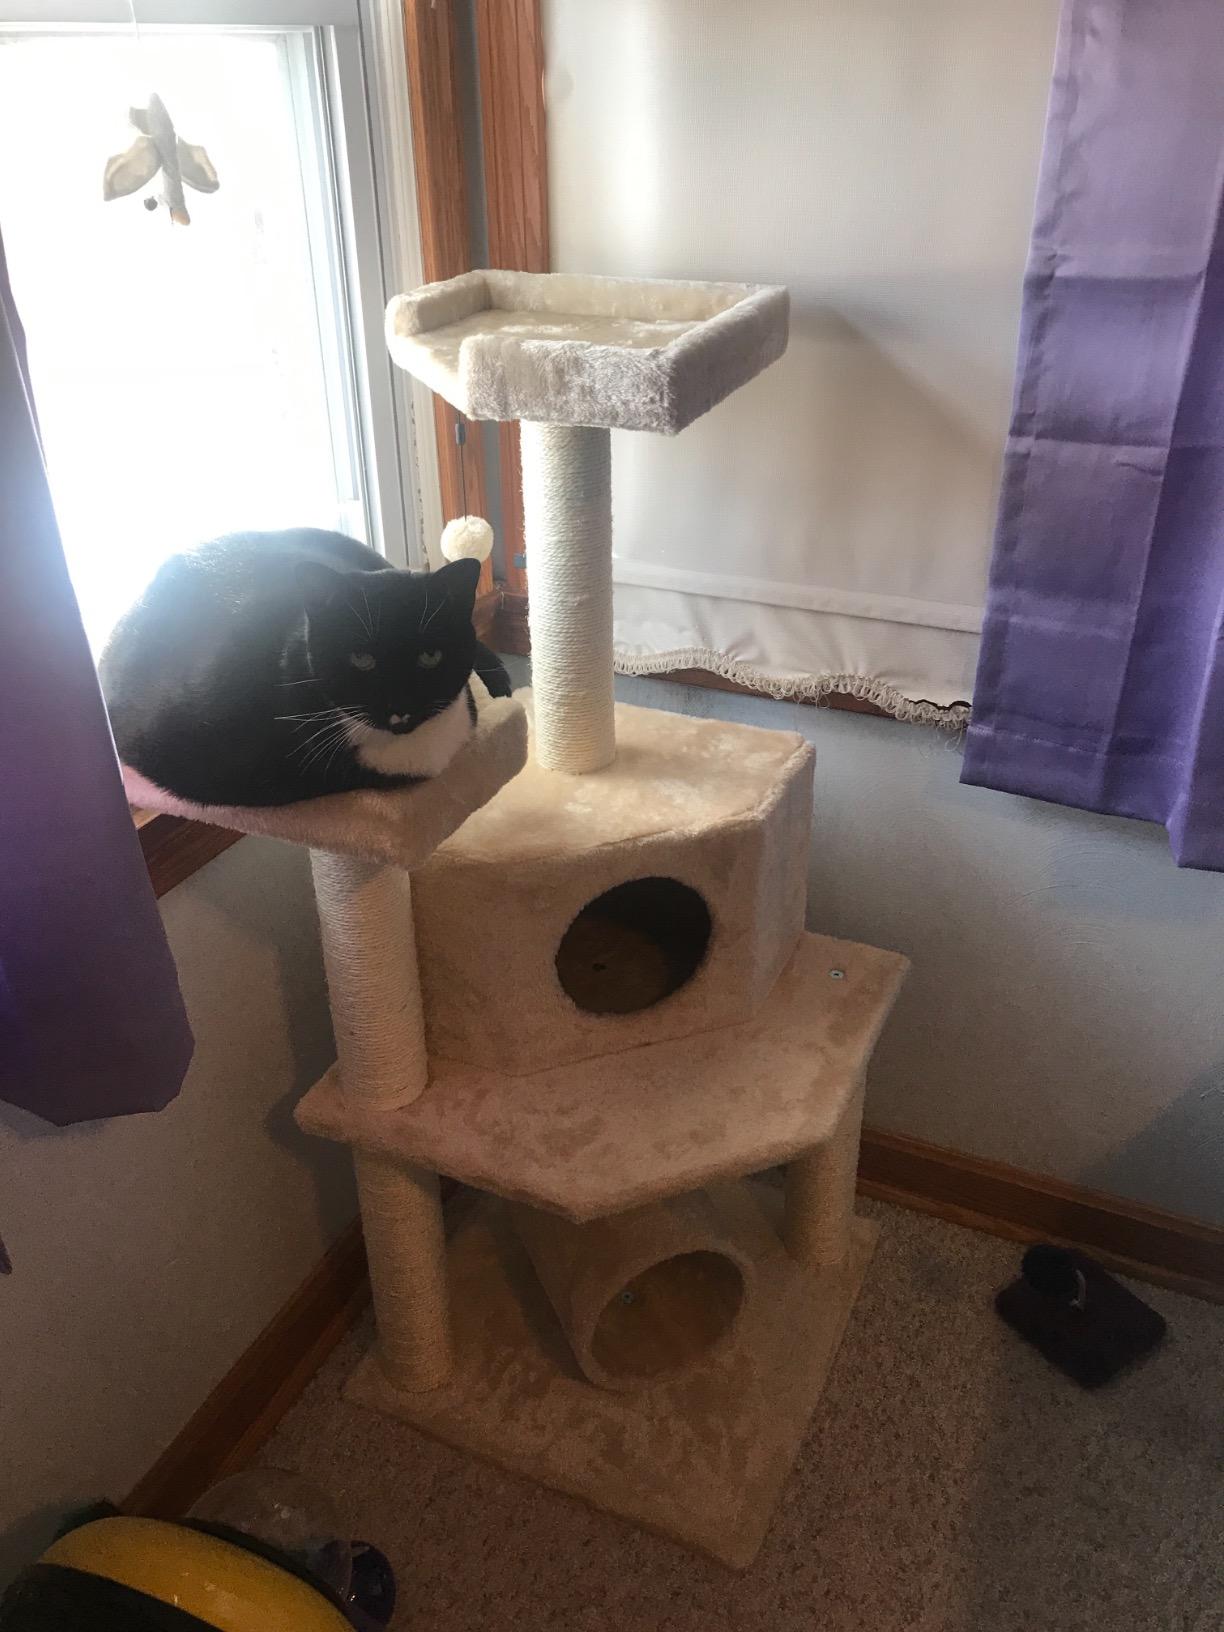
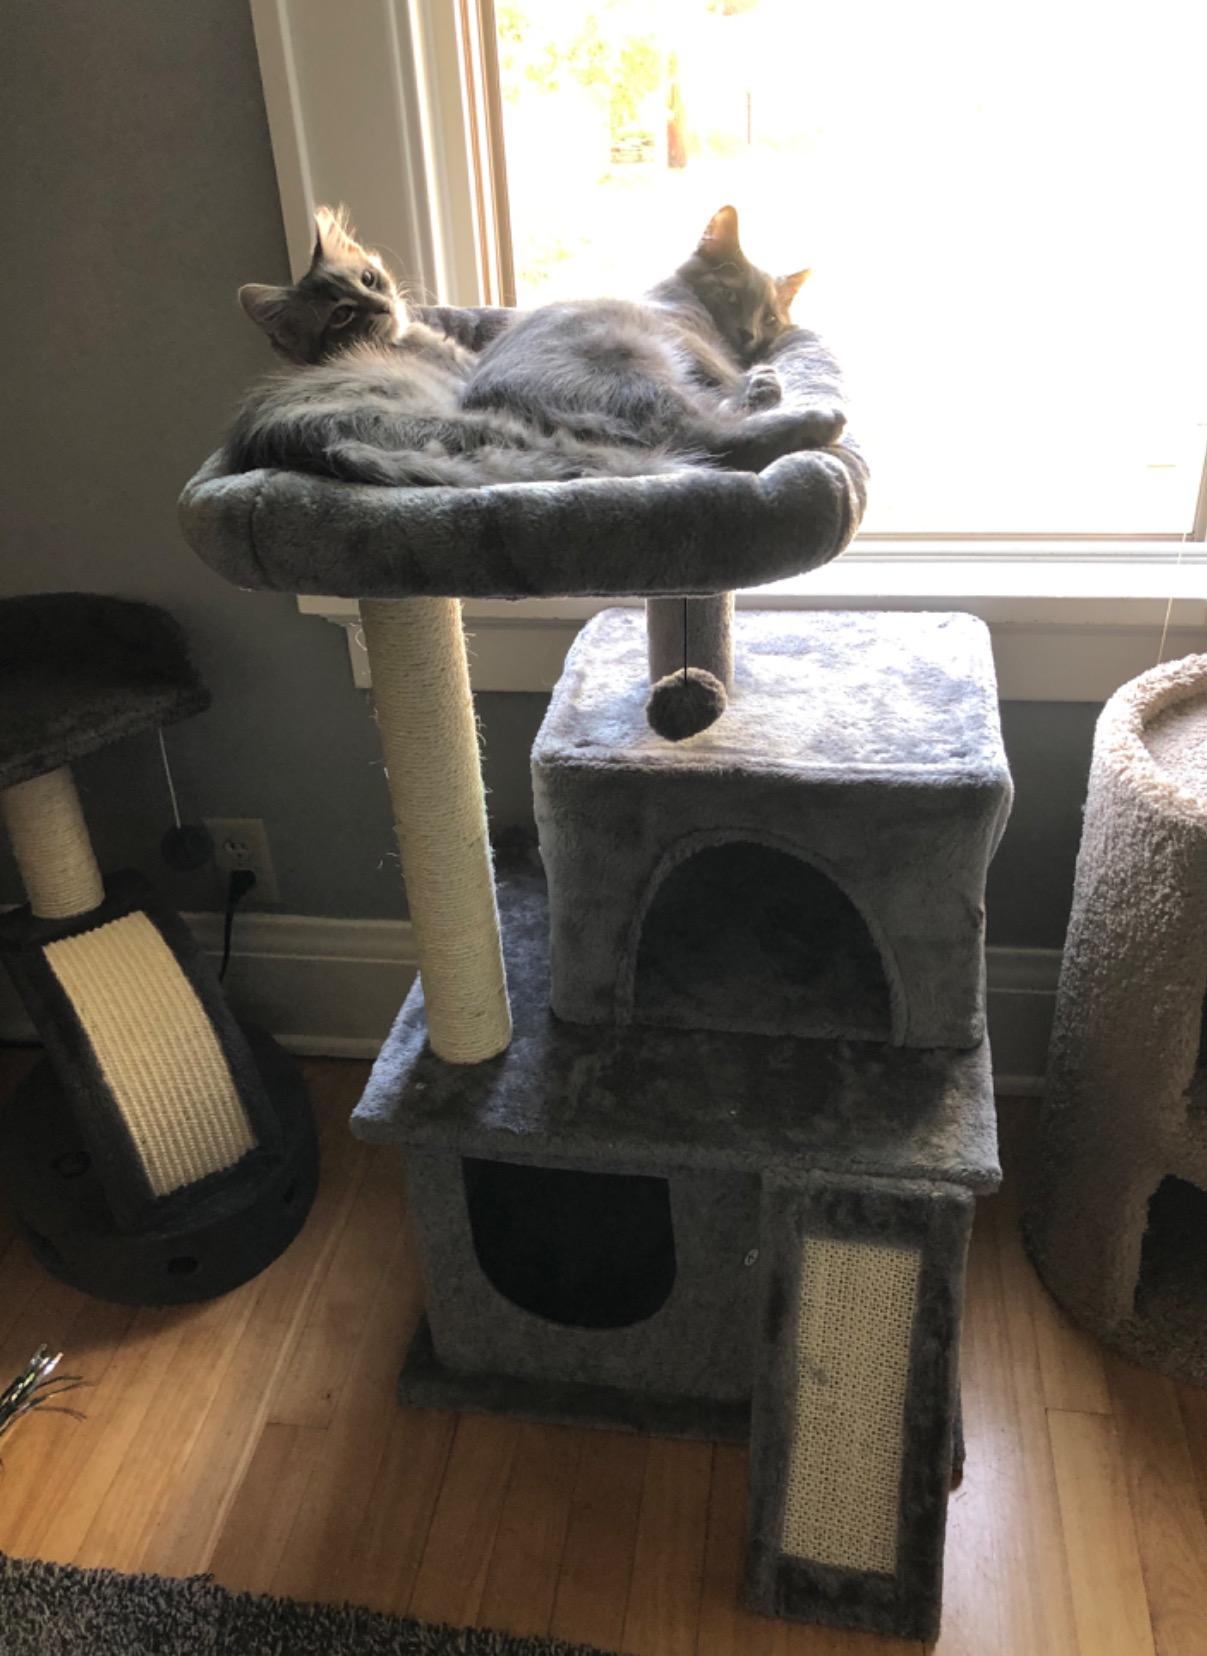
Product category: items_cat tree
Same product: no